Costa Grande of Guerrero

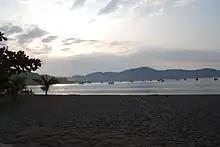
View of Zihuatanejo Bay

In the José Azueta (Zihuatanejo) municipality, the best known beaches are associated with the large town/small city of Zihuatanejo and the resort of Ixtapa. Zihuatanejo's beaches line the port's bay, which mostly shelter them from open ocean. The three largest are the Playa Principal or Playa Municipal, next to the port's docks, Playa Madera and Playa La Ropa. Playa La Ropa (literally Clothes Beach) gets its name from a cargo of silks and other textiles which washed up onto it when a ship wrecked outside the bay. At the far southeast end is Playa Las Gatas, which can only be reached by boat or by foot from Playa La Ropa, along a narrow rocky path on the edge of the bay. It has an artificial stone reef which was supposedly built by a Purépecha chief, who favored this beach as a recreational area. Ixtapa was created by FONATUR as a planned resort development between 1968 and 1971 on of beaches and with a marina that mostly serves yachts. Beaches include Playa Linda, Playa de Palmar on the mainland with Playa Quieta, Playa Varadera en la Isla and Playa Coral en la Isla, which are on Isla Ixtapa. There are two golf courses and a long line of luxury mega-hotels lining the beaches, with the exception of those on Isla Ixtapa.